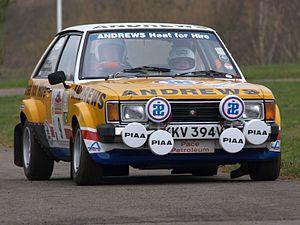
Talbot était un constructeur automobile français d'origine anglaise.